Tan Hiok Nee

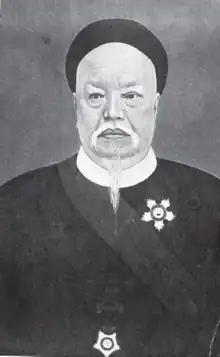

Major China Dato' Tan Hiok Nee (1827 – 21 May 1902), also known as Tan Yeok Nee, was the leader of the Ngee Heng Kongsi of Johor, succeeding Tan Kee Soon in circa 1864, he transformed the Ngee Heng Kongsi of Johor from a quasi-military revolutionary brotherhood, based in the rural settlement of Kangkar Tebrau, into an organisation of kapitans, kangchus, and revenue farmers, based in the state capital of Johor Bahru. His grandson Tan Chin Hian, was the chairman of the Singapore Chinese Chamber of Commerce, Singapore Teochew Poit It Huay Kuan and Ngee Ann Kongsi Singapore for many years.